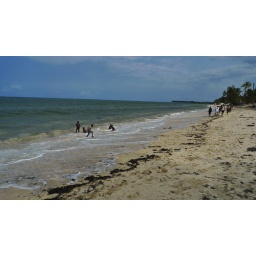
Beautiful but way too many beach boys telling me that &amp;quot;Jambo&amp;quot; means &amp;quot;Hello&amp;quot; in Swahili.